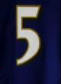
Number: 5